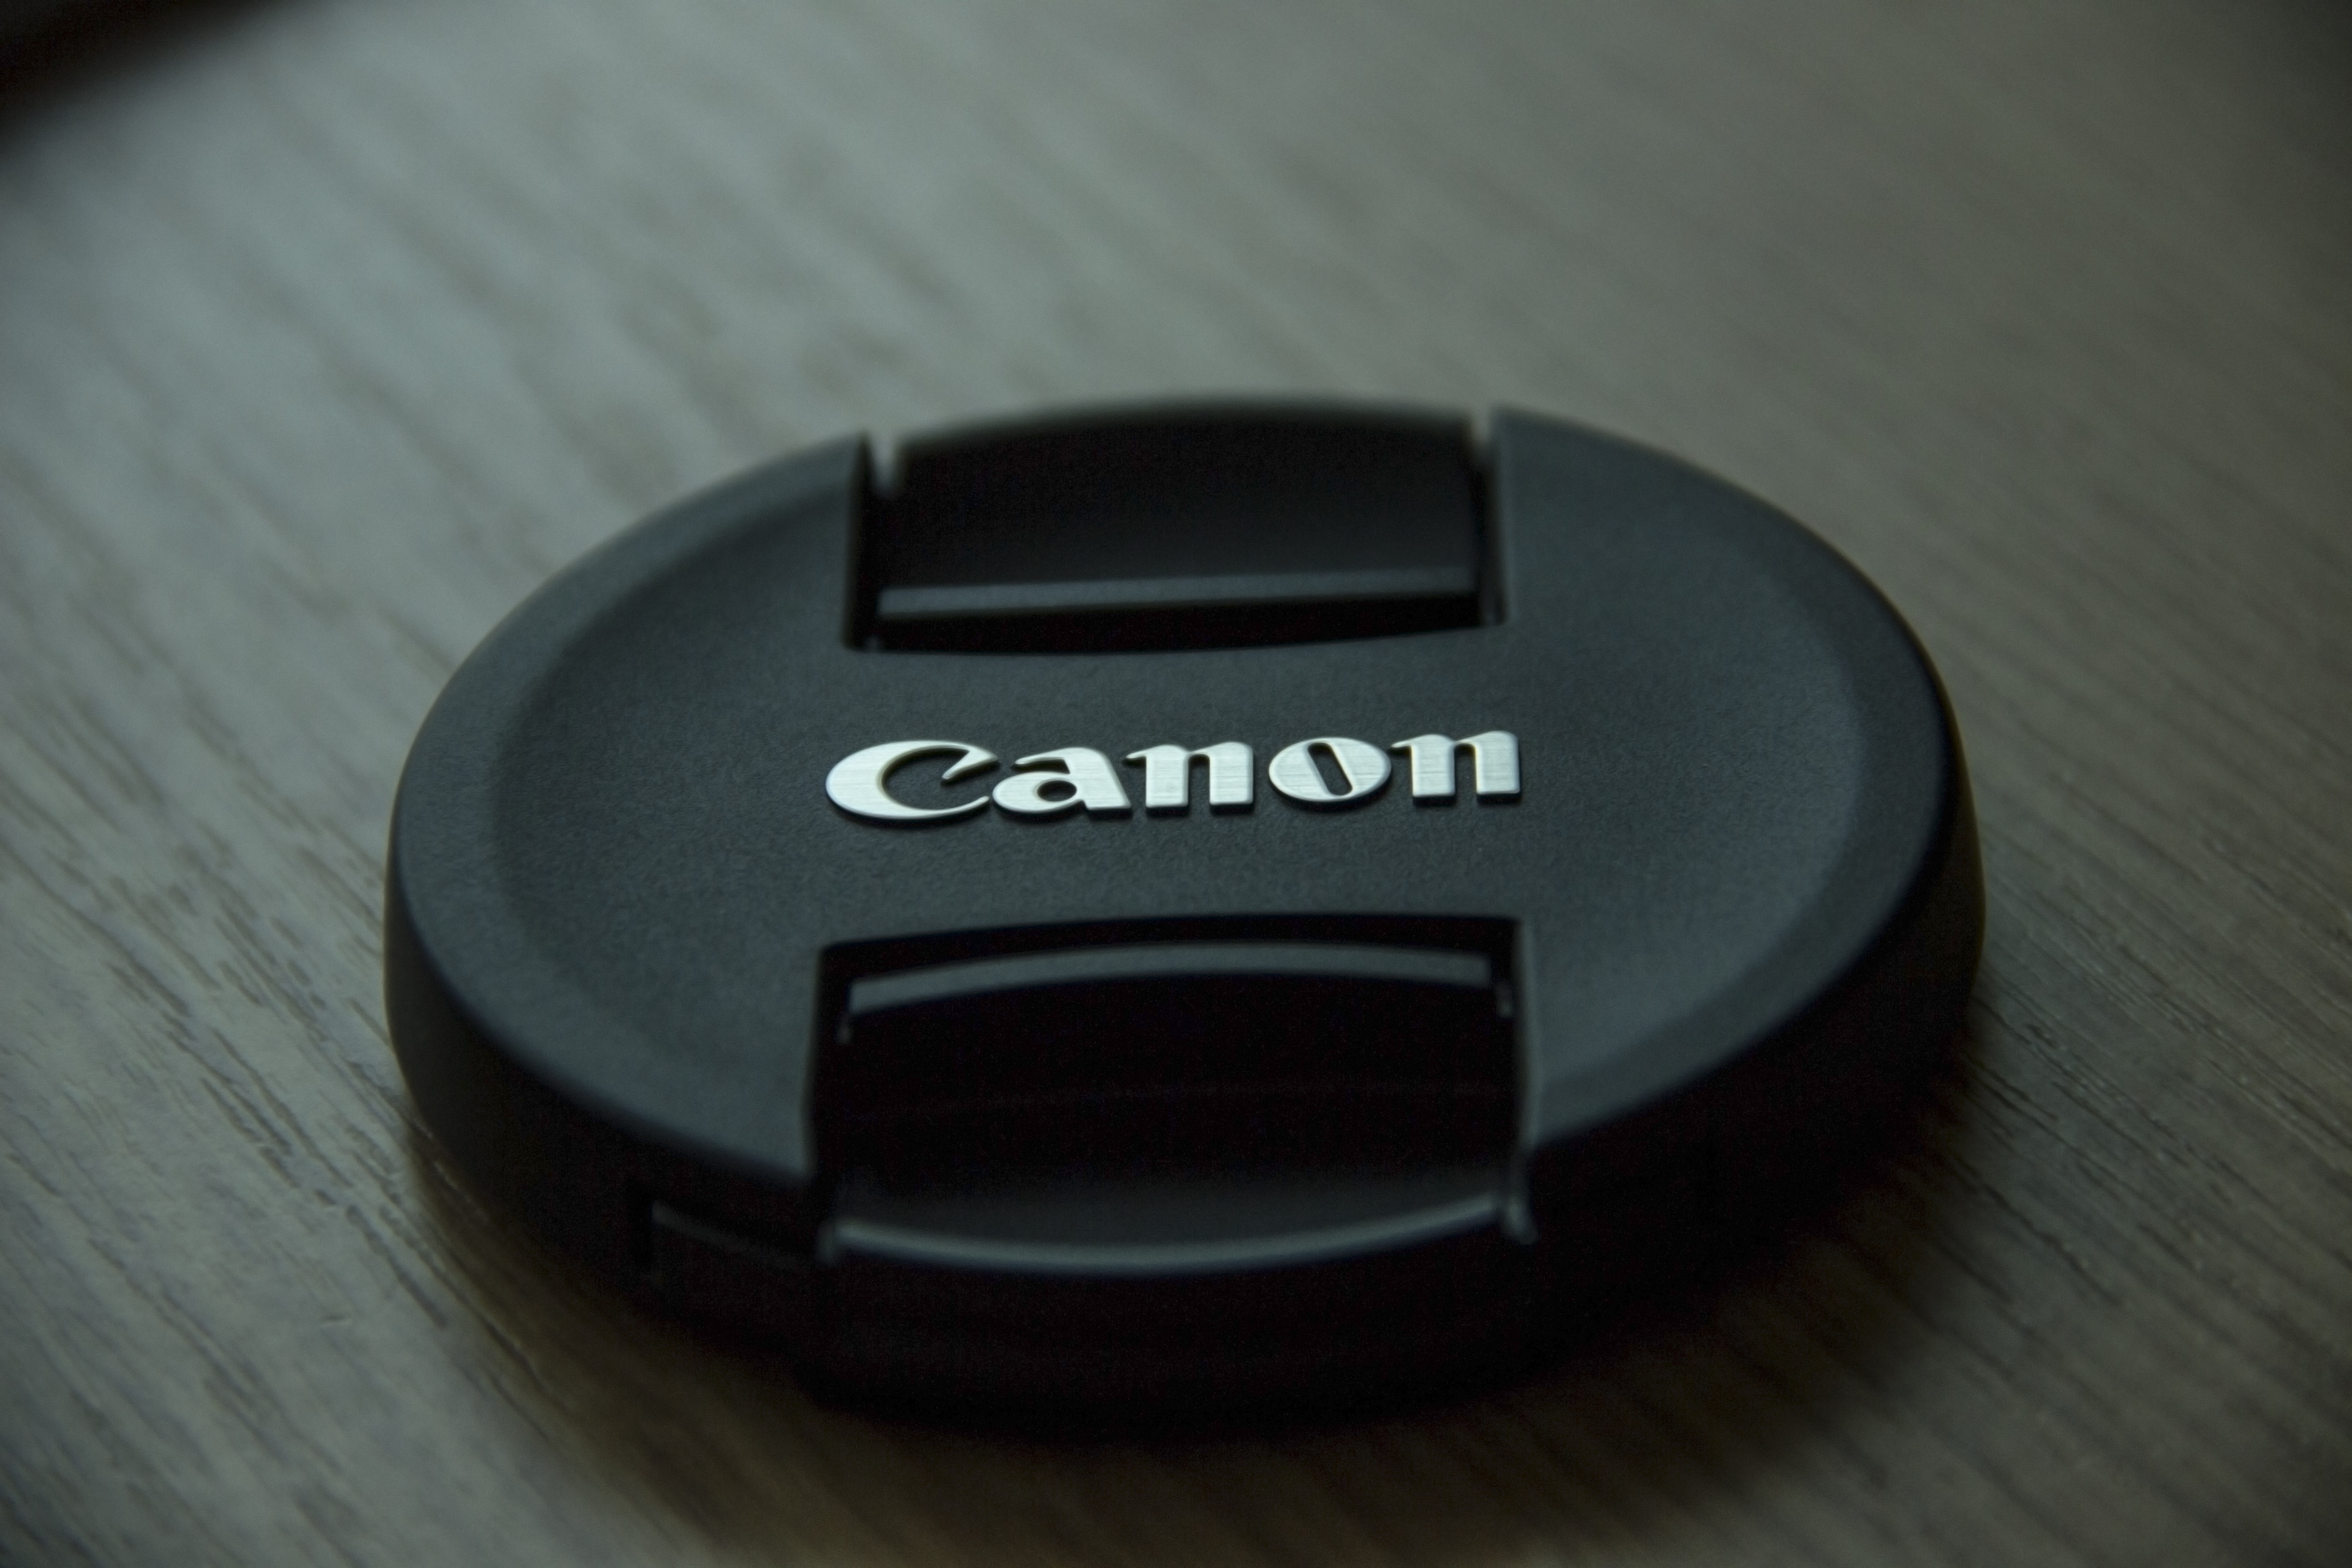
technology, photography, canon, gadget, lense, brand, font, logo, eye, organ, cover, multimedia, electronic device